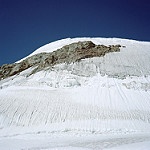
Scene: Outdoor